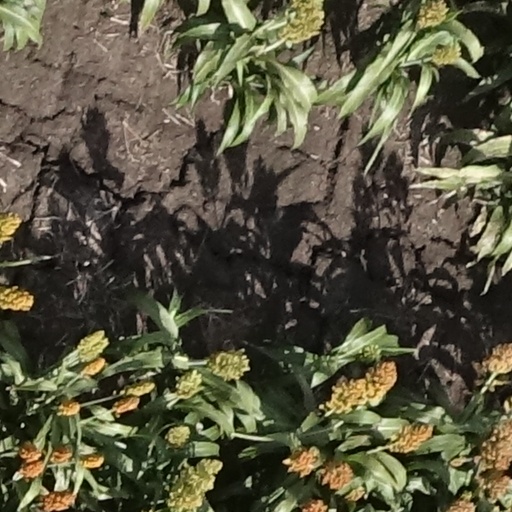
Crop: sorghum